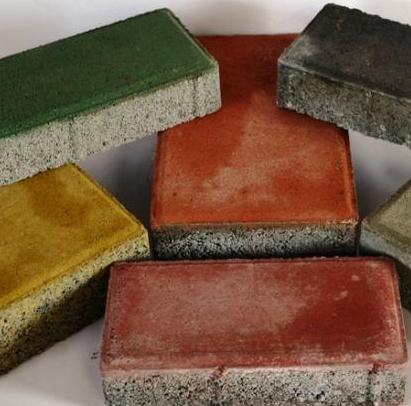
Texture: porous